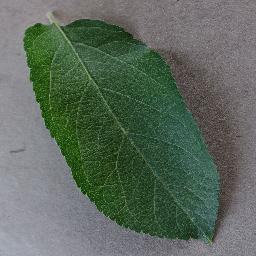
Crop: apple
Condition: healthy